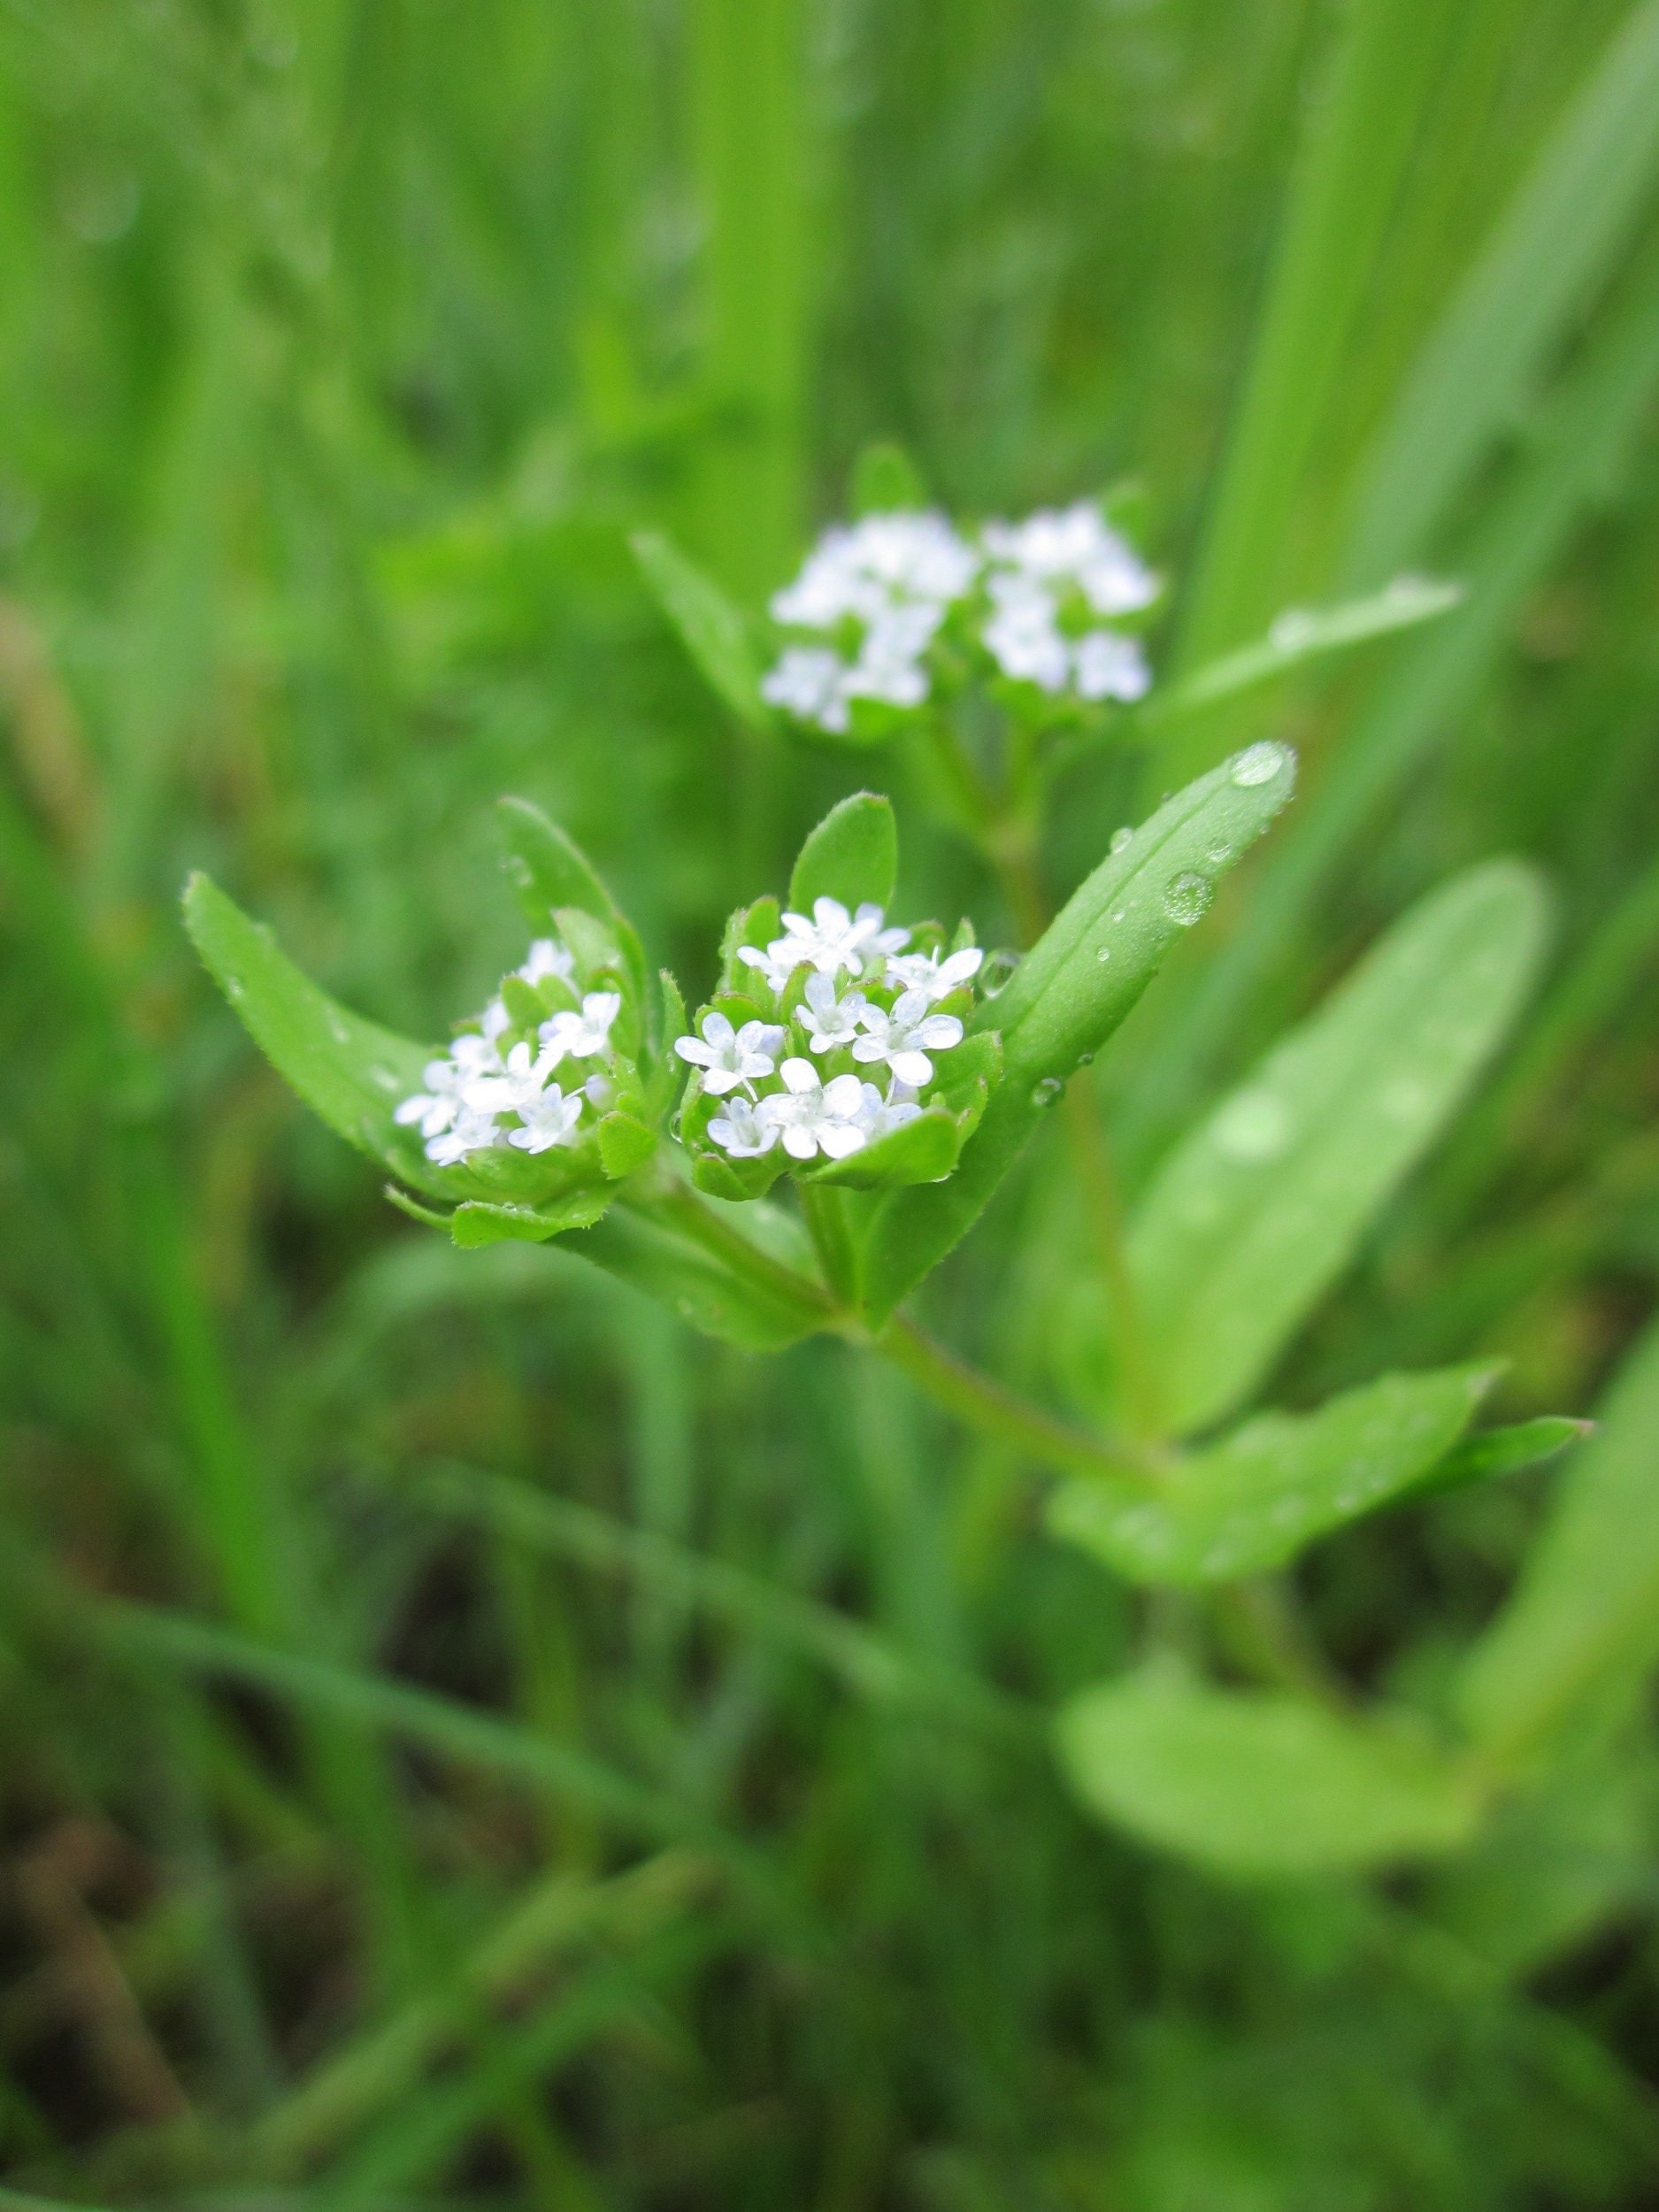
plant, meadow, flower, herb, vegetable, botany, flora, wildflower, species, yarrow, macro photography, inflorescence, anthriscus, flowering plant, lamb's lettuce, cow parsley, rapunzel, valerianella locusta, common cornsalad, fetticus, nut lettuce, field salad, orn salad, grass family, land plant, sweetscented bedstraw